Hiromichi Fuyuki

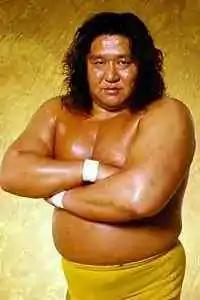

(May 11, 1960 – March 19, 2003) was a Japanese professional wrestler and promoter better known by his ring name best known for his time in All Japan Pro Wrestling (AJPW), Frontier Martial-Arts Wrestling (FMW), New Japan Pro-Wrestling (NJPW), Wrestle Association R (WAR) and other Japanese and international promotions during the 1980s and 1990s as the leader of 6-man tag team Fuyuki-Gun with Gedo and Jado.